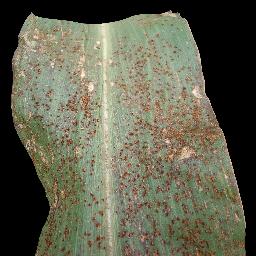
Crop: corn
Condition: (maize)_common_rust